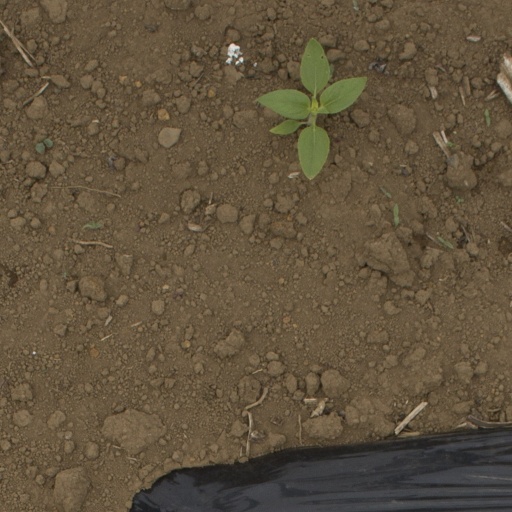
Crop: Jerusalem artichoke